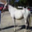
Label: horse